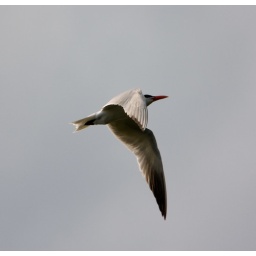
You should see these birds dive when they see a fish near the surface. Impressive.